Wen Yiduo

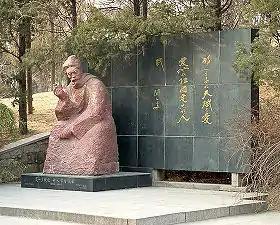
Statue of Wen Yiduo at Tsinghua University in Beijing

Wen Yiduo (24 November 189915 July 1946) was a Chinese poet and scholar known for his nationalistic poetry. Wen was assassinated by the Kuomintang in 1946.